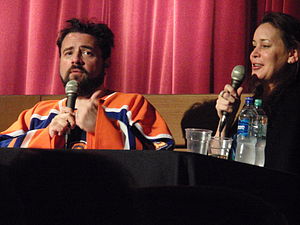
Jennifer Schwalbach Smith
Jennifer Schwalbach Smith, undertiden krediteret som Jennifer Schwalbach, er en amerikansk skuespillerinde, tidligere reporter for USA Today, og gift med filminstruktøren Kevin Smith. De har sammen en datter, Harley Quinn Smith, opkaldt efter Harley Quinn, Jokerens håndlanger fra Batman: den animerede serie. Schwalbach bor i Los Angeles med Smith, deres datter, deres hunde og hendes forældre.